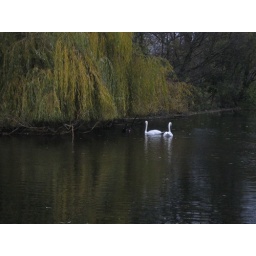
cute swans in the lake...there was a black one too -- cool!